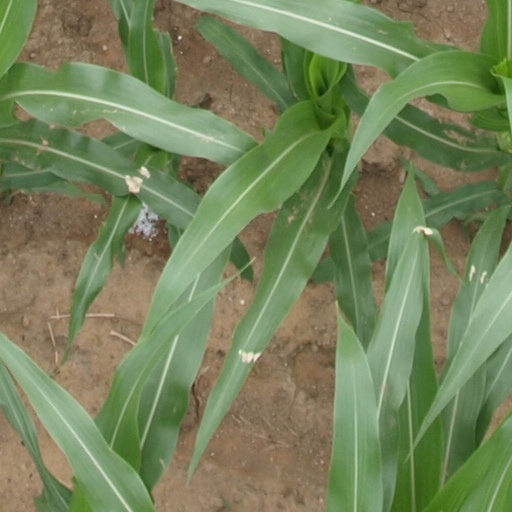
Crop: maize; corn